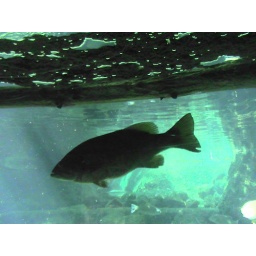
A fish in water in an aquarium in the Biodome in Montreal